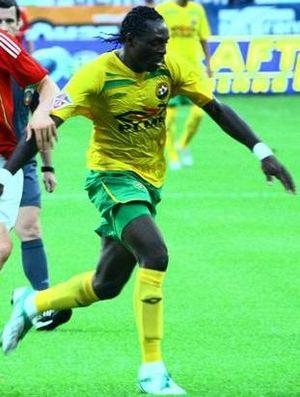
Emmanuel Osei Okoduwa est un footballeur international nigérian, né le 21 novembre 1983 à Lagos.